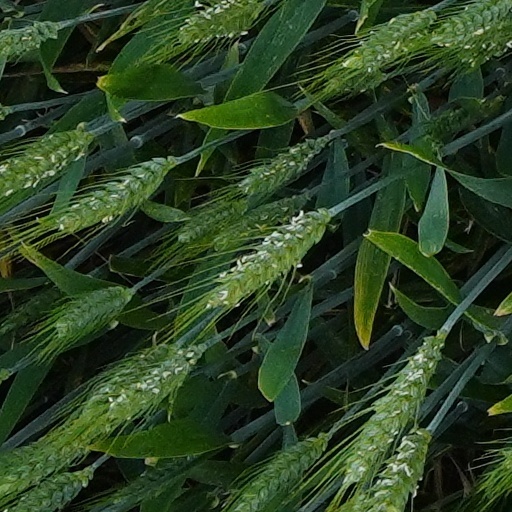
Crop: wheat